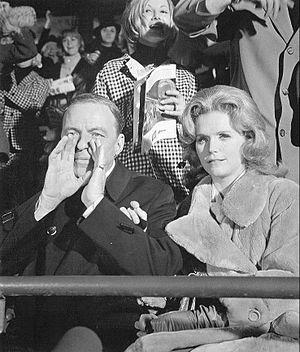
Le Détective est un film américain réalisé par Gordon Douglas et sorti en 1968.